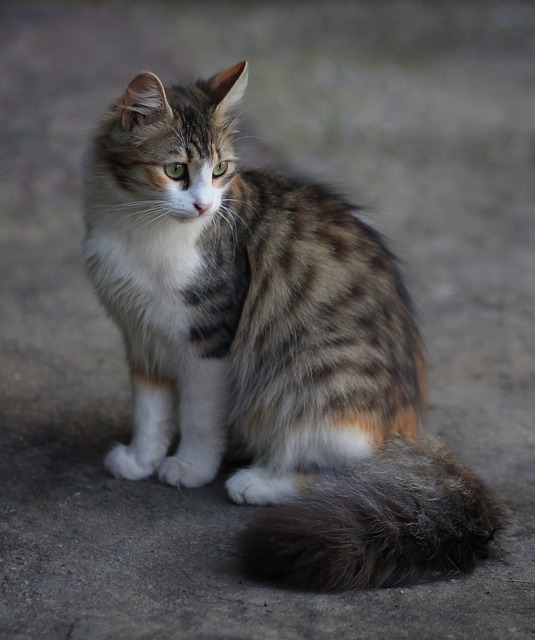
Label: gatto